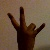
The image shows a hand gesture representing the number 7 in Indian Sign Language.